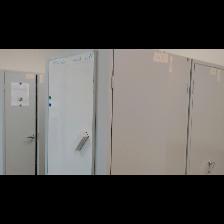
Label: NonHuman